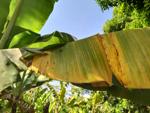
Label: xamthomonas